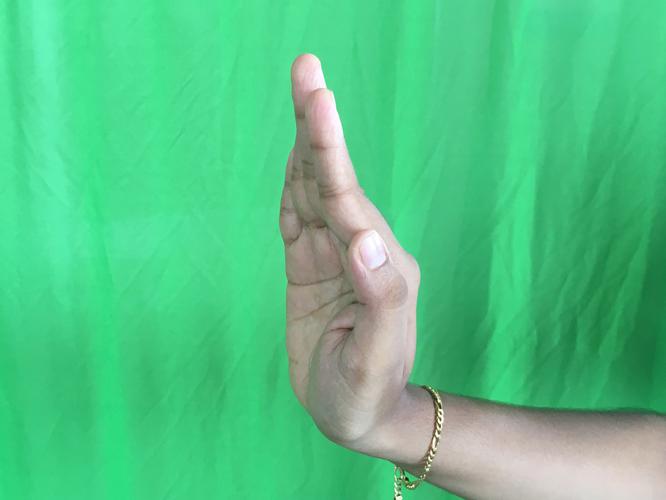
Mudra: Sarpasirsha
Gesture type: single_hand